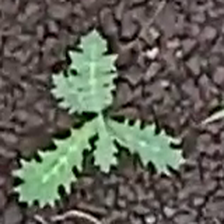
Weed species: Bilayat_(Mexicana_Argemone)